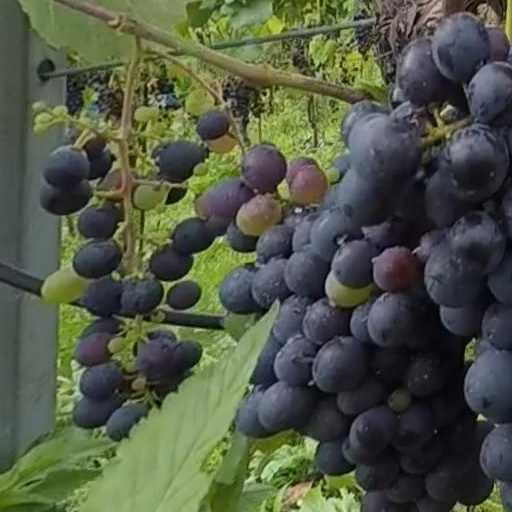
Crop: grape